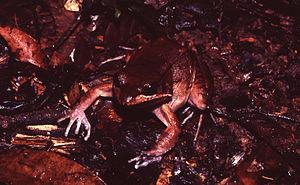
Leptodactylus rhodomystax est une espèce d'amphibiens de la famille des Leptodactylidae.